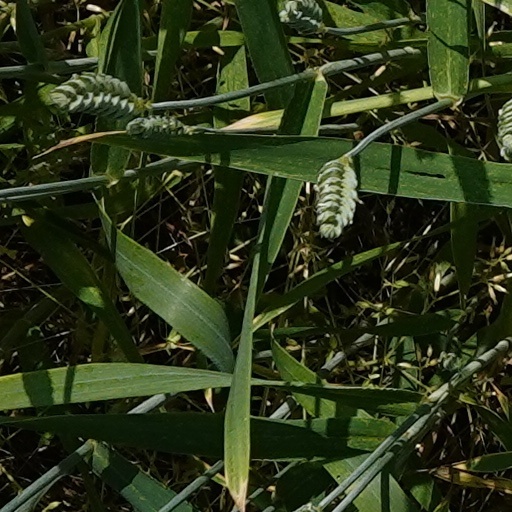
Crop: wheat